Harvey Kurtzman's Jungle Book

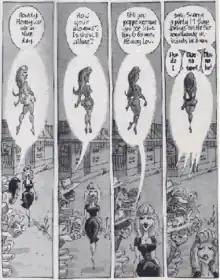
Panels that inspired Art Spiegelman in the way Kurtzman experimented with formalities such as the portrayal of motion

Harvey Kurtzman's Jungle Book is a graphic novel by American cartoonist Harvey Kurtzman, published in 1959. Kurtzman aimed it at an adult audience, in contrast to his earlier work for adolescents in periodicals such as "Mad". The social satire in the book's four stories targets "Peter Gunn"-style private-detective shows, Westerns such as "Gunsmoke", capitalist avarice in the publishing industry, Freudian pop psychology, and lynch-hungry yokels in the South. Kurtzman's character Goodman Beaver makes his first appearance in one of the stories.